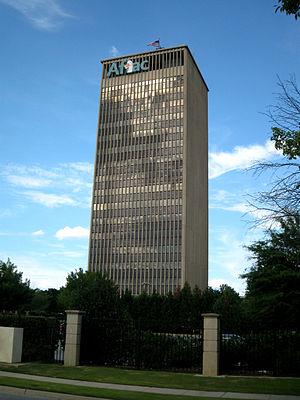
Aflac est une entreprise américaine basée à Columbus, en Géorgie, et qui vend des assurances-vie et des complémentaires santé aux États-Unis et au Japon.